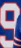
Number: 9